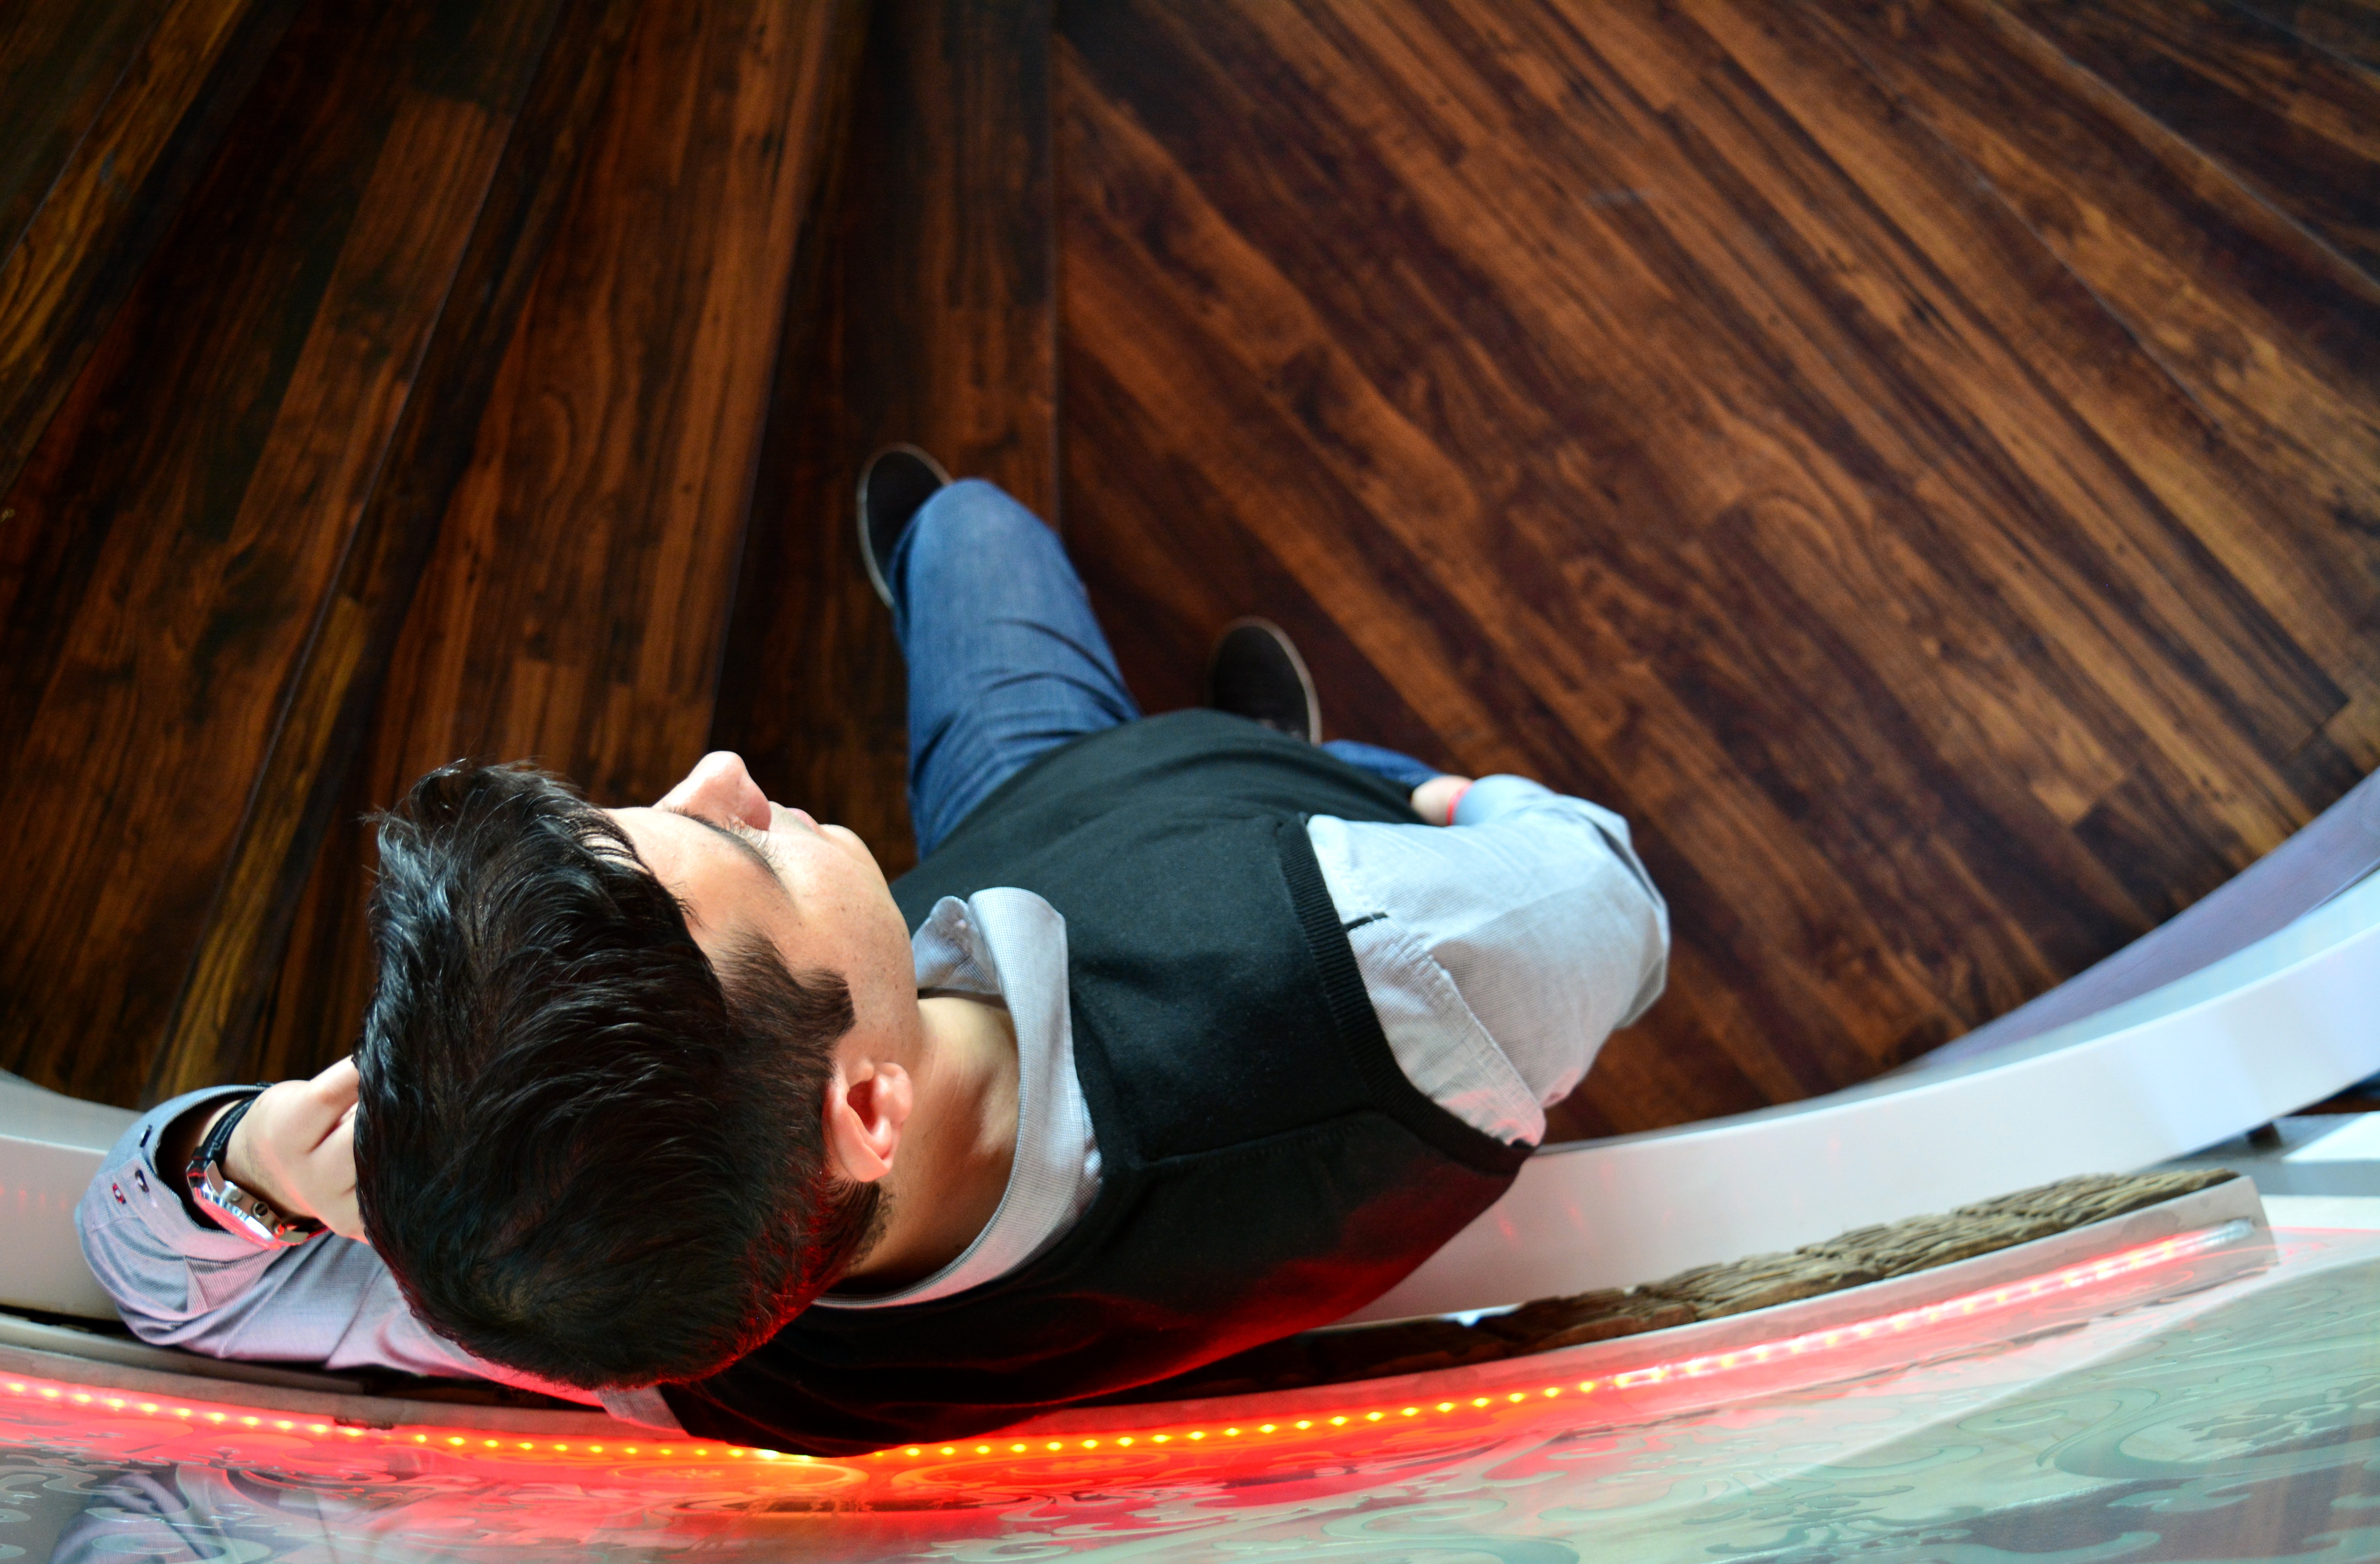
person, alone, waiting, sitting, lonely, date, boyfriend, wait, photo shoot, bachelor, human positions, human action, physical fitness